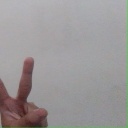
अक्षर: क